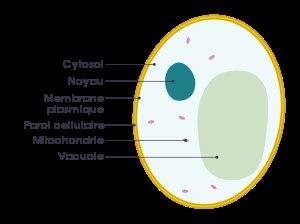
Une levure est un champignon unicellulaire apte à provoquer la fermentation des matières organiques animales ou végétales. Les levures sont employées pour la fabrication du vin, de la bière, des alcools industriels, des pâtes levées, des antibiotiques et d'exhausteurs de goût.